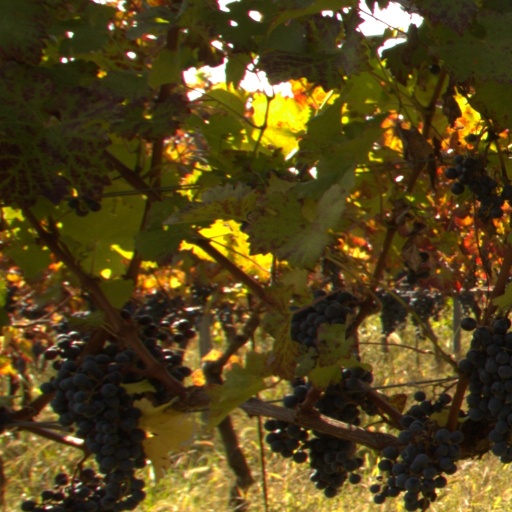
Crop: grape